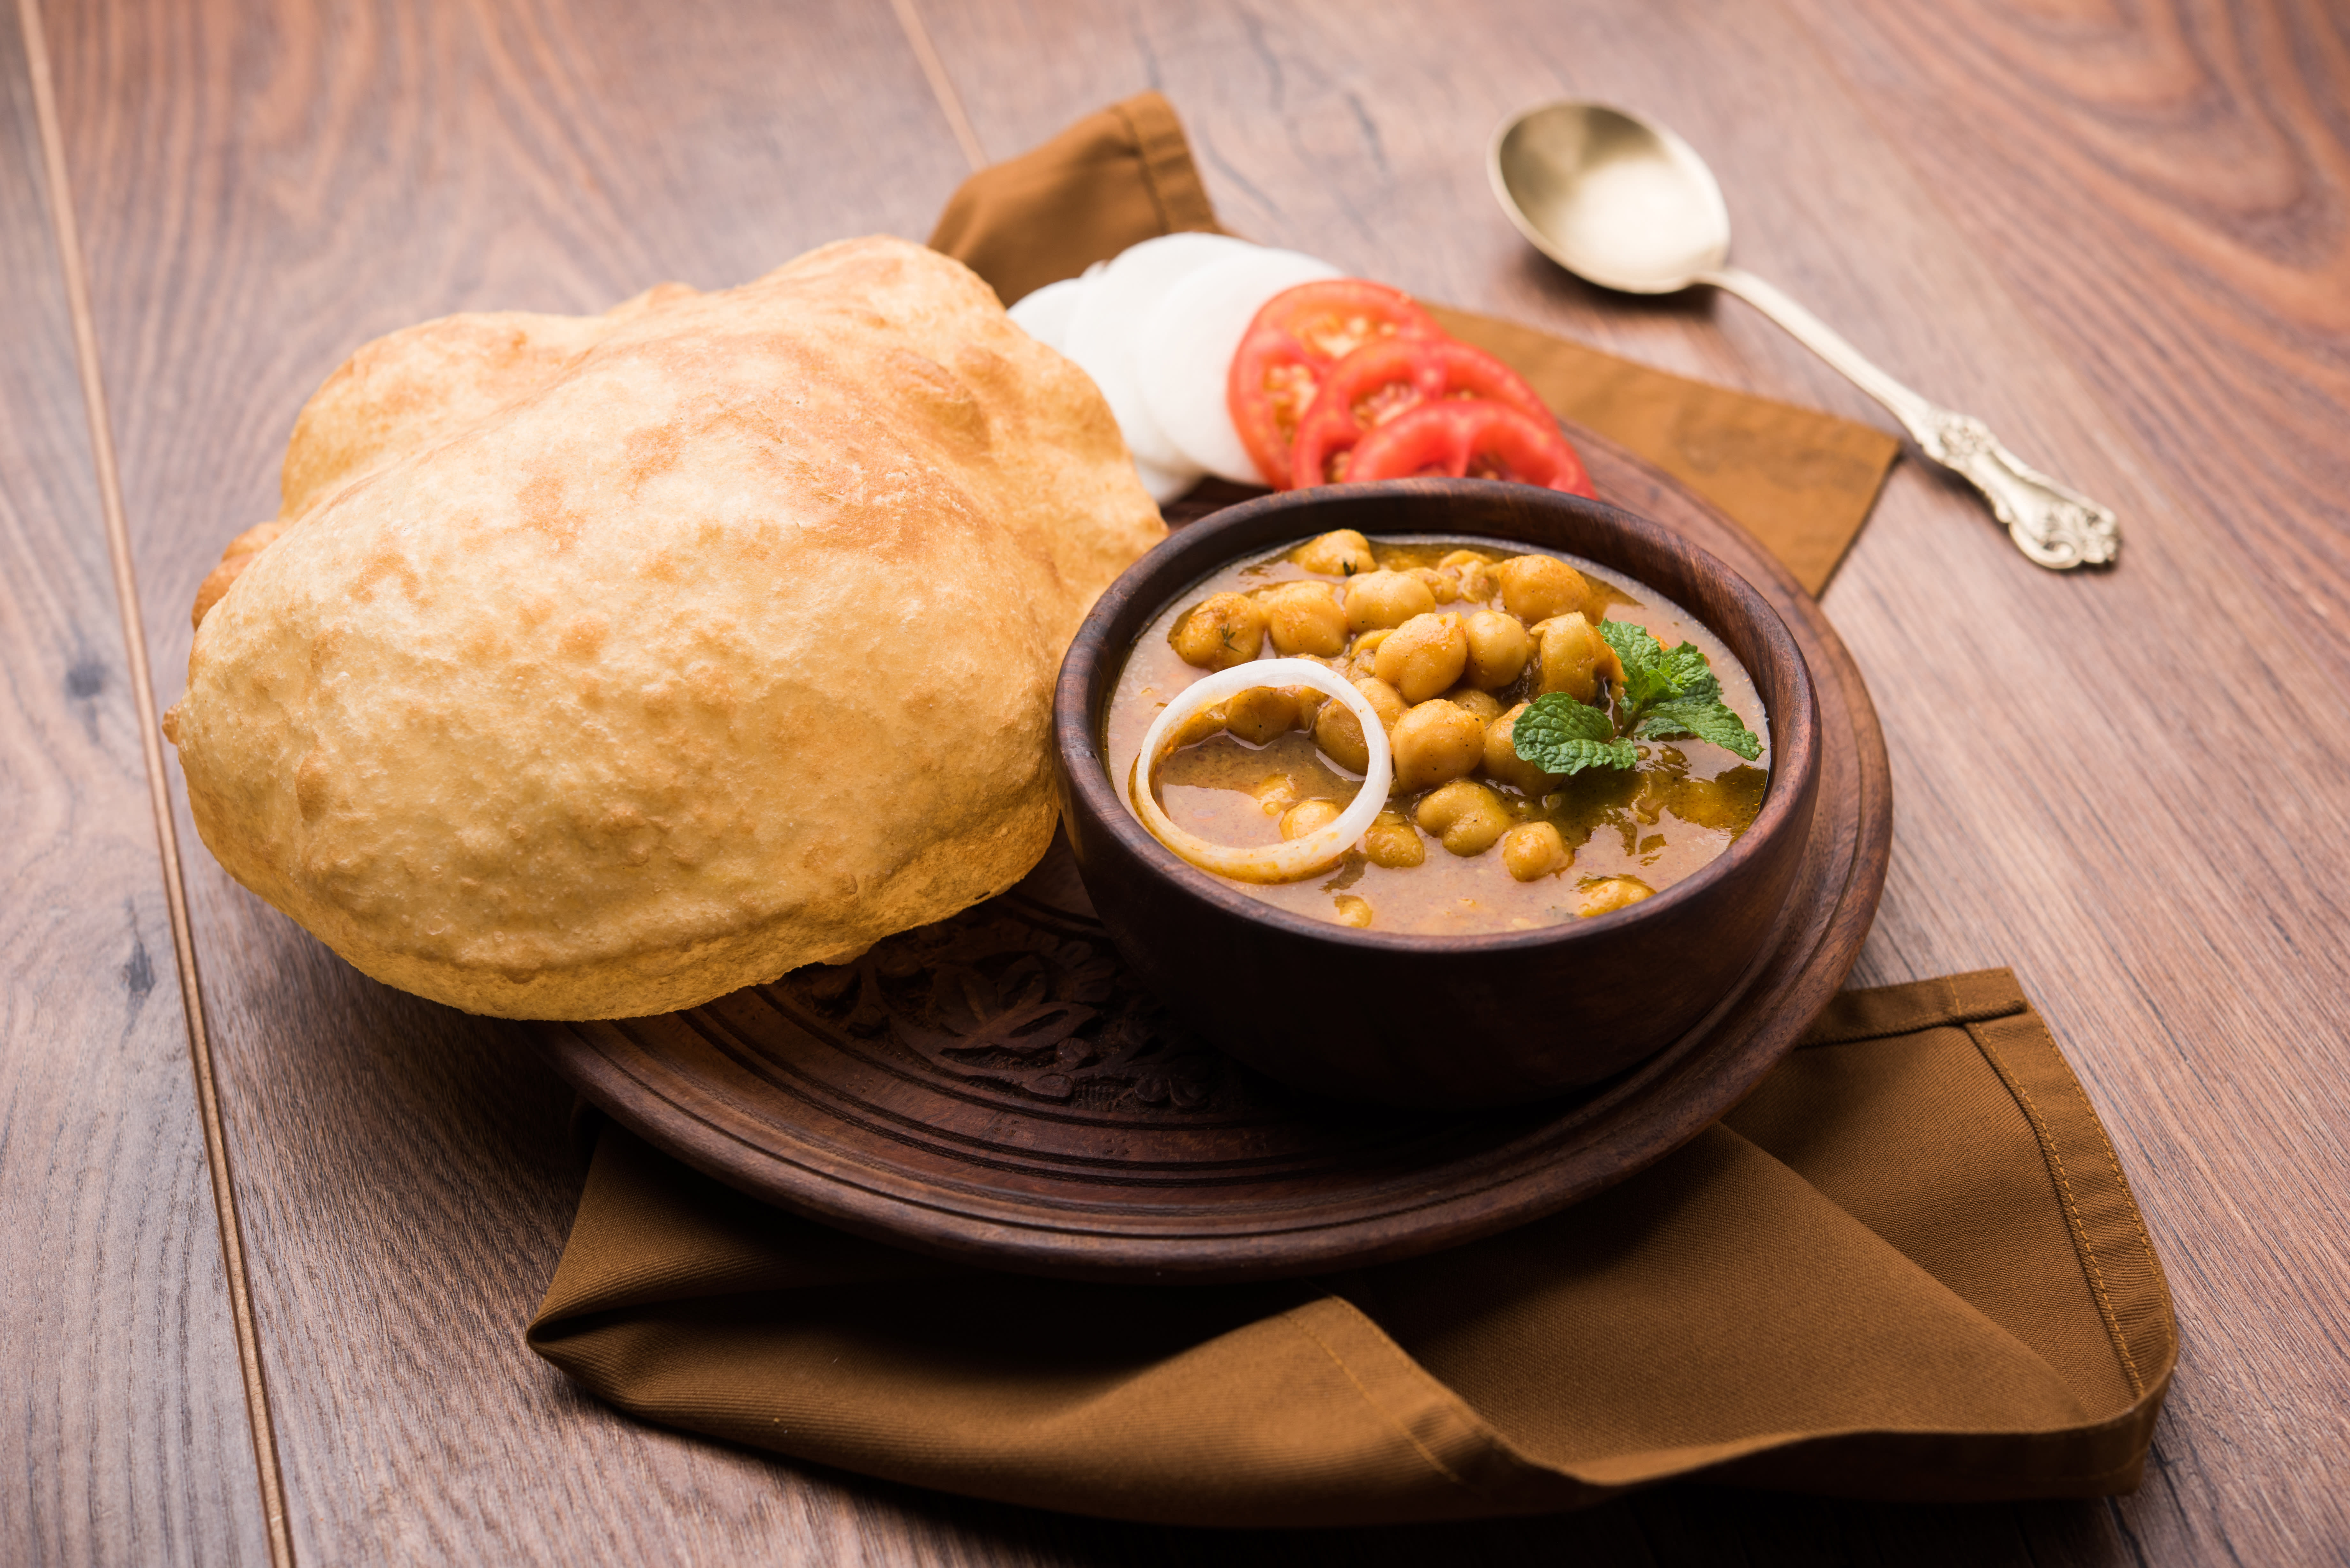
Dish: chole_bhature